Mick Box

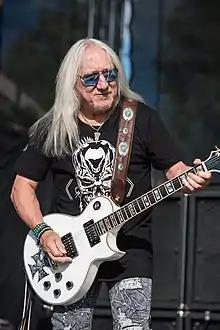
Box performing in 2017

Michael Frederick Box (born 9 June 1947) is an English musician who is the lead guitarist of rock group Uriah Heep, having previously been a member of The Stalkers and Spice, both with original Uriah Heep vocalist David Byron. He is the only member from the band's founding in 1969 who is still active with the group, and – following the deaths of Lee Kerslake and Ken Hensley in 2020 – is also the last surviving member of the group's classic line-up.